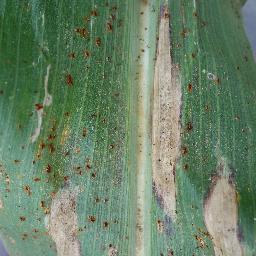
Label: Corn_(Maize)___Northern_Leaf_Blight